John Arlott

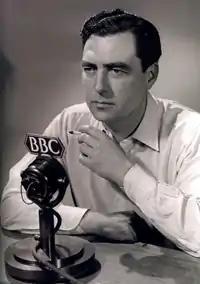
Arlott in a post-war posed BBC shot in 1952

Leslie Thomas John Arlott, (25 February 1914 – 14 December 1991) was an English journalist, author and cricket commentator for the BBC's "Test Match Special". He was also a poet and wine connoisseur. With his poetic phraseology, he became a cricket commentator noted for his "wonderful gift for evoking cricketing moments" by the BBC.